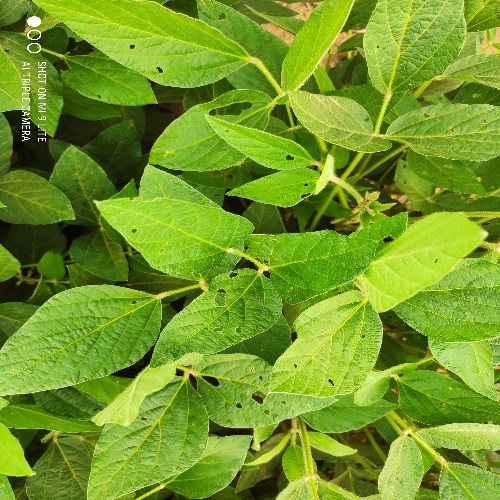
Label: Caterpillar